Horizon Air

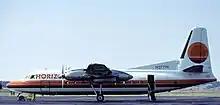
Horizon Air Fairchild F-27 at Spokane International Airport in 1993

Horizon Air was formed in May 1981 by Milt Kuolt, Joe Clark, and Bruce McCaw, with initial plans to fly to Hawaii but later changed to serve Washington state. The airline started operations on September 1, 1981, with three Fairchild F-27 aircraft. Its headquarters were in an area that is now within SeaTac, Washington.